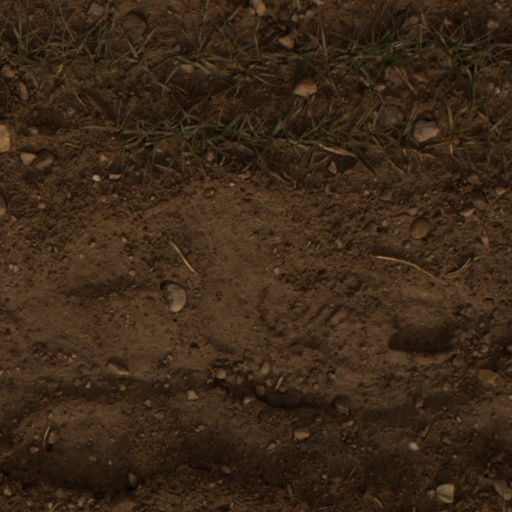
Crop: wheat